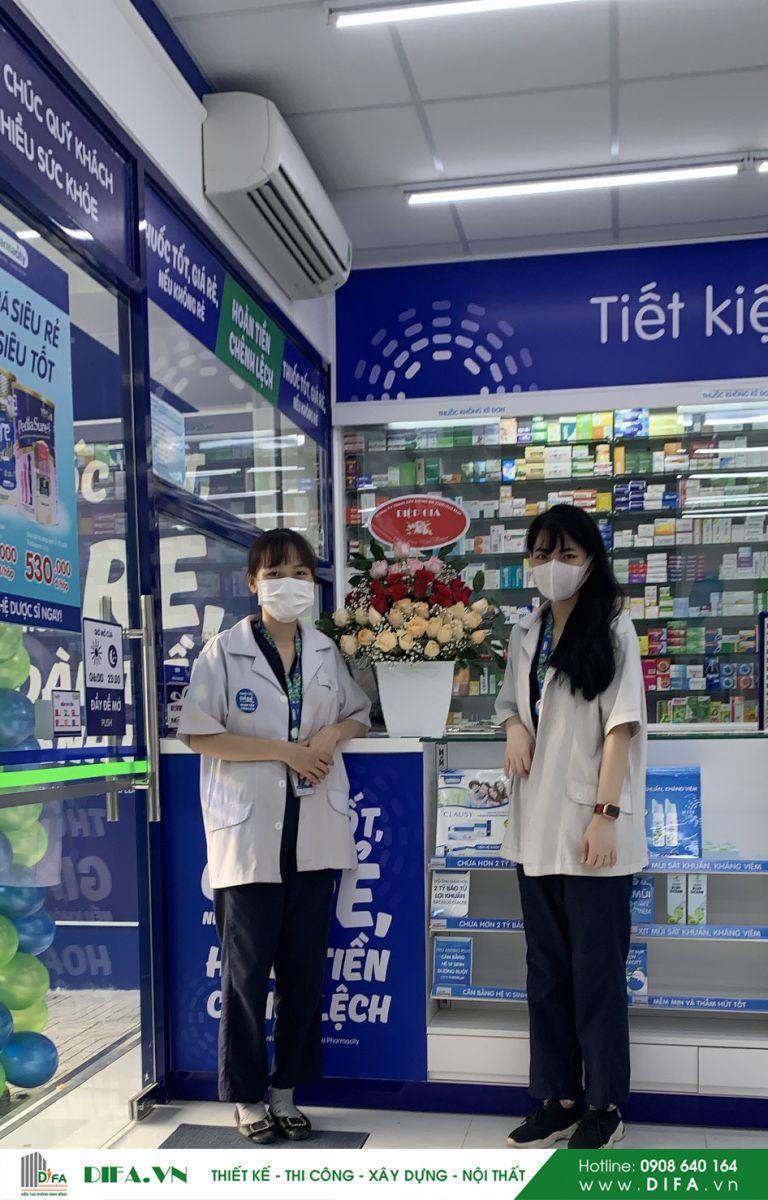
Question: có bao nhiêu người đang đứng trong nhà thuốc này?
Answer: có hai người đang đứng trong nhà thuốc